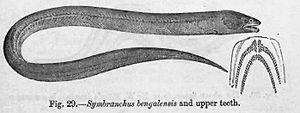
Ophisternon est un genre de poissons d'eau douce de la famille des Synbranchidae et le l'ordre des Synbranchiformes.